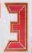
Number: 3